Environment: real
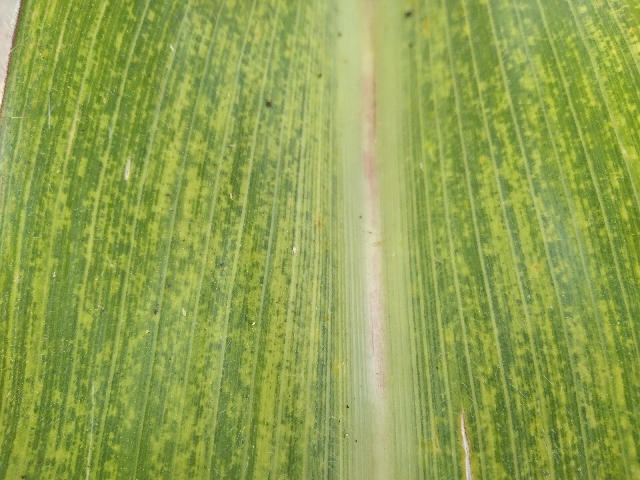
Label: lethal_necrosis